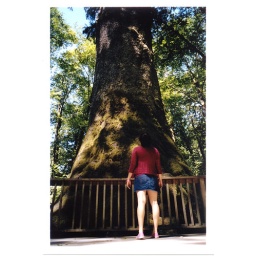
Yolanda looking up at the base of the largest Sitka Spruce tree in the country.